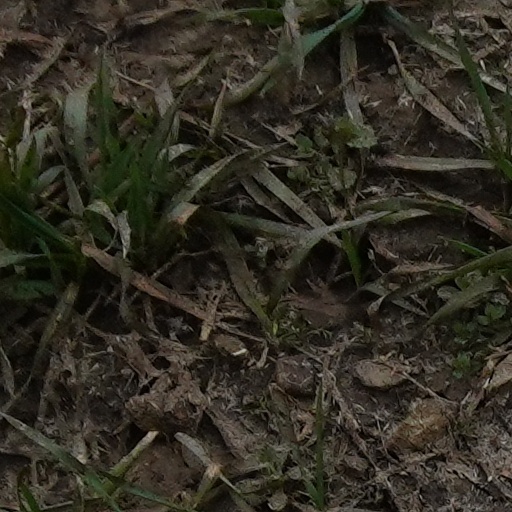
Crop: wheat